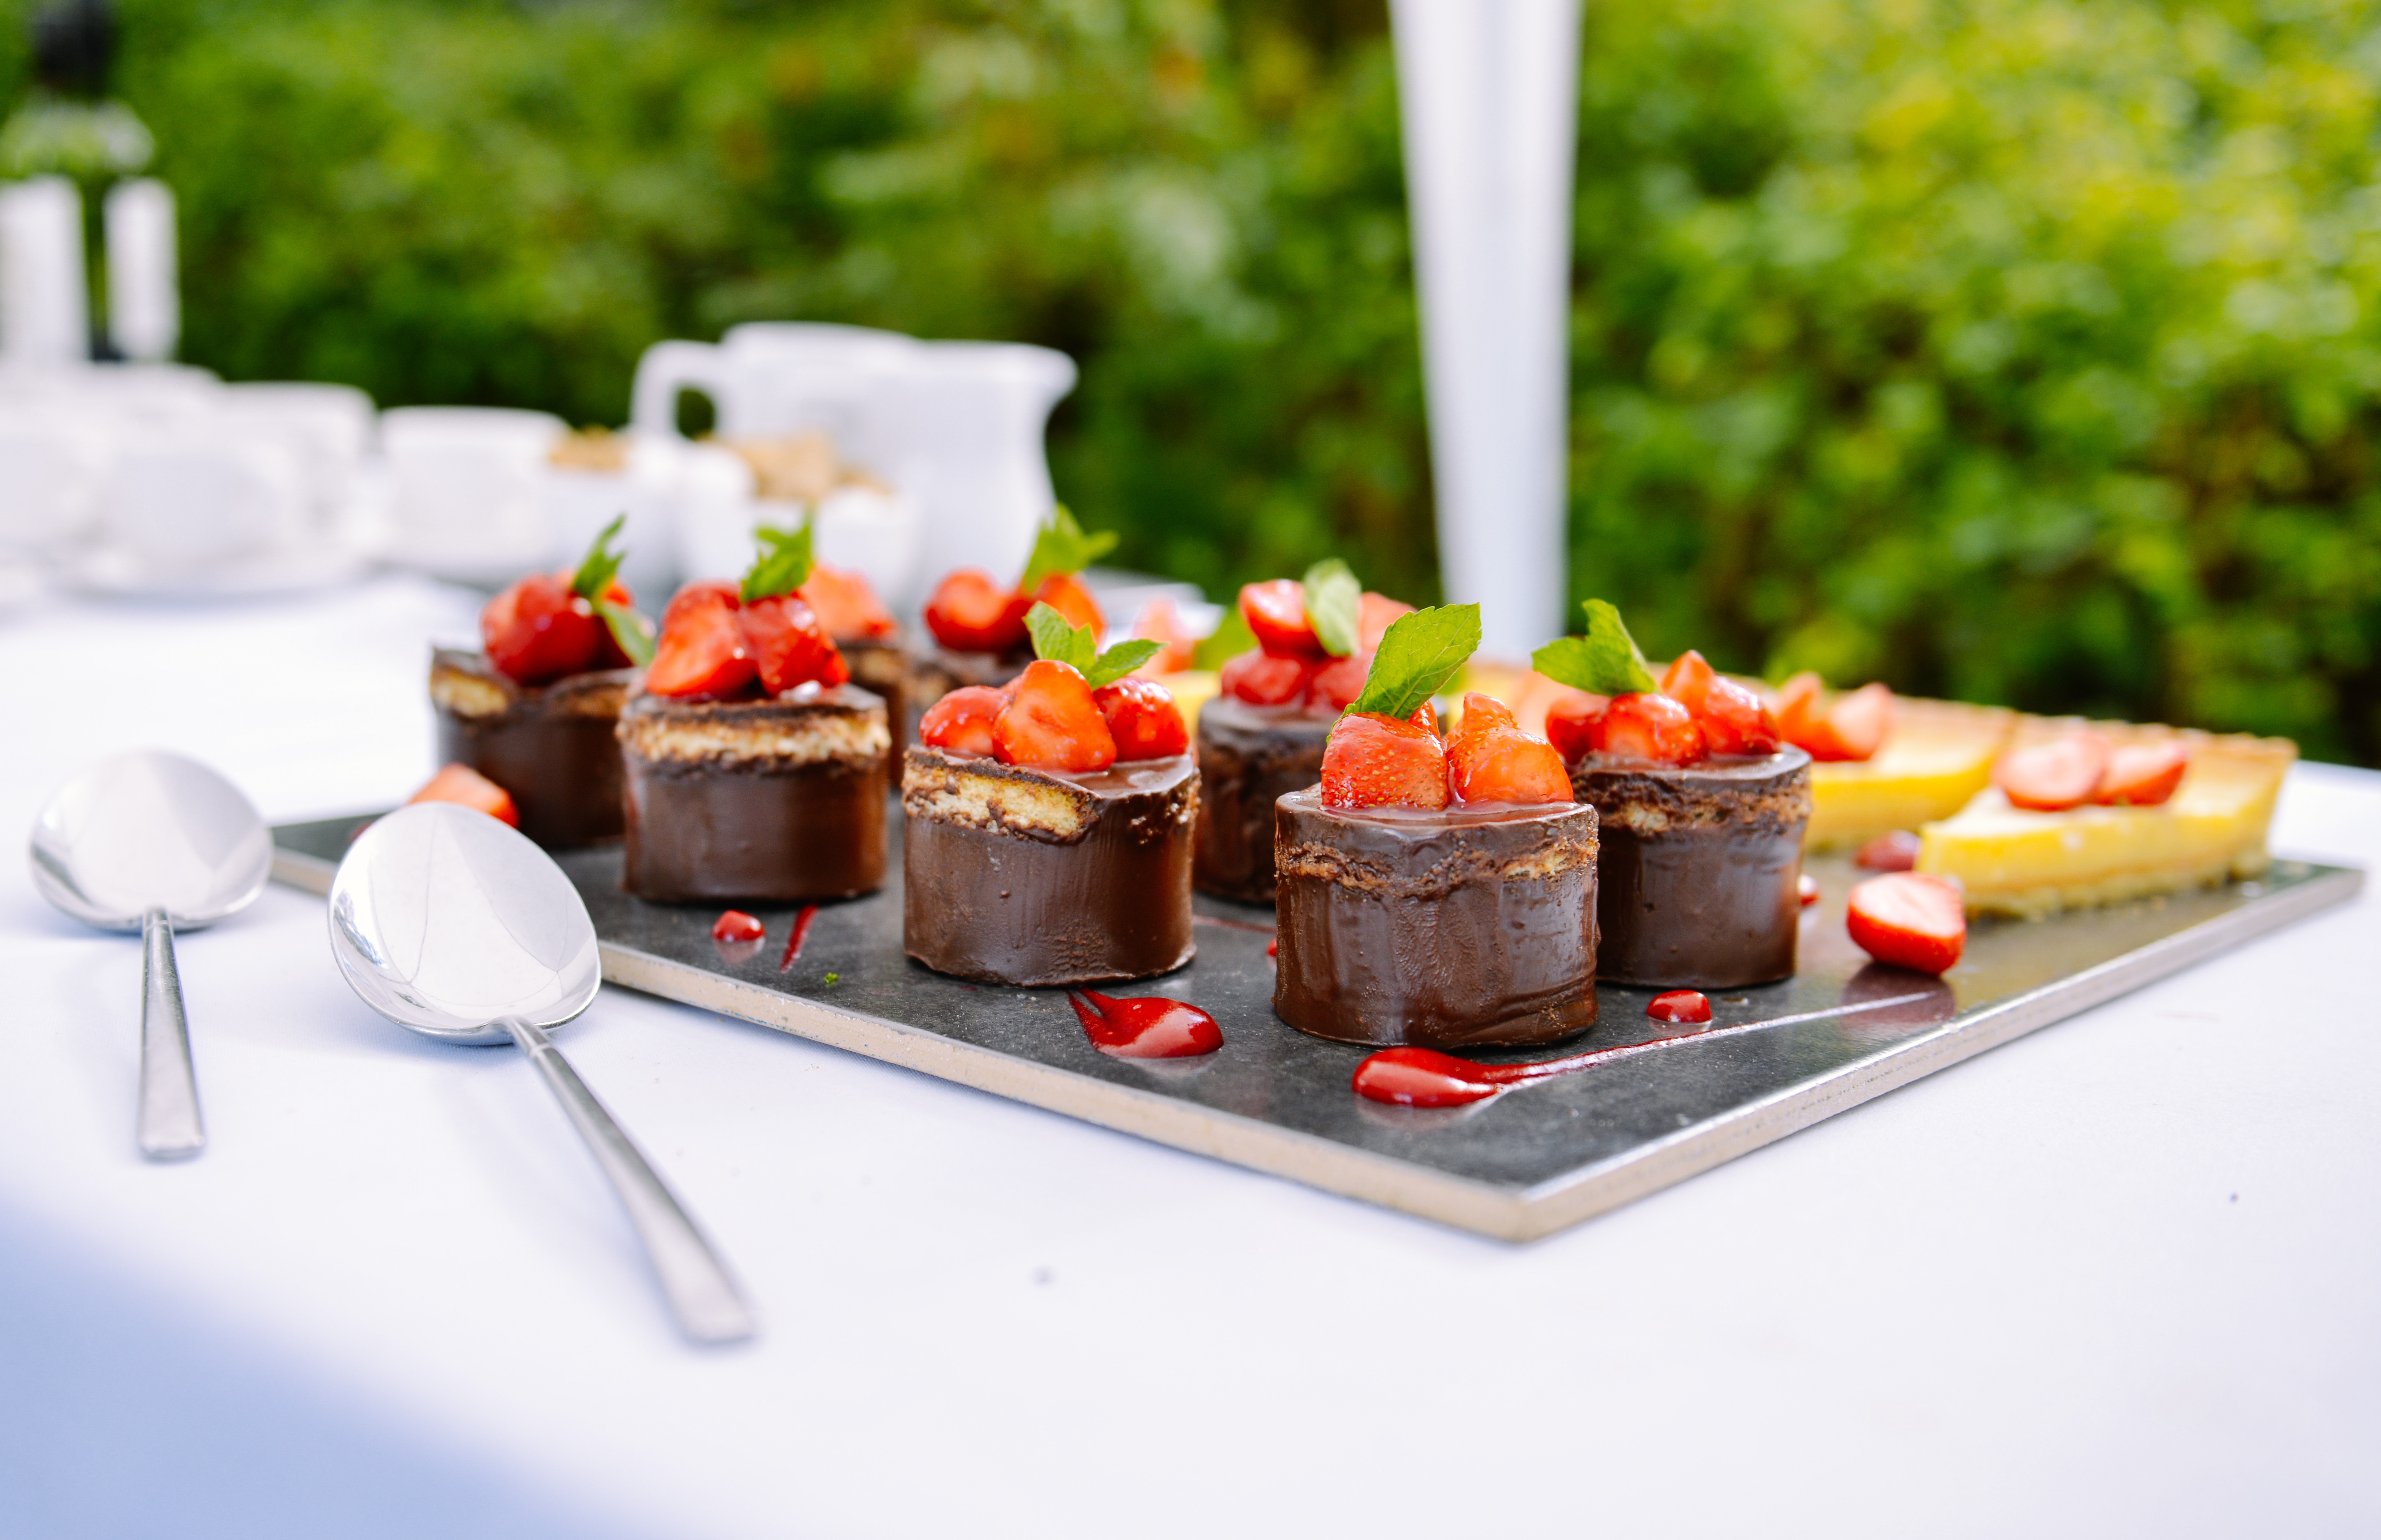
sweet, dish, meal, food, small, breakfast, chocolate, snack, dessert, cuisine, delicious, buffet, strawberry, eating, treats, nutrition, tasty, canape, banquet, catering, brunch, prepared, cakes, appetizer, finger food